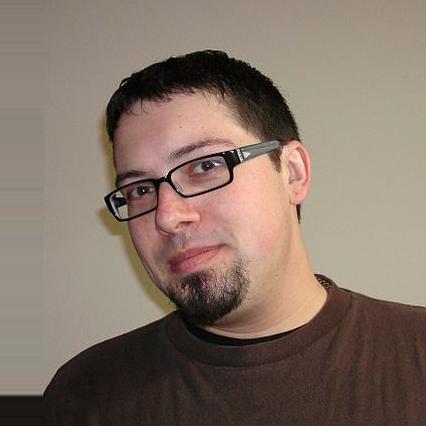
Age: 27